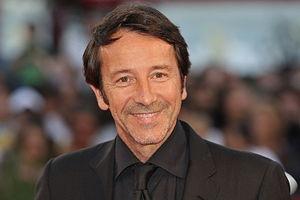
66ème Festival du Cinéma de Venise (Mostra), 4ème jour (05/09/2009). Tapis Rouge avec Jean-Hugues Anglade pour le film
Jean-Hugues Anglade, né le 29 juillet 1955 à Thouars dans les Deux-Sèvres, est un acteur français. Il a également écrit et réalisé un long métrage, Tonka. Il a reçu le César du meilleur acteur dans un second rôle pour La Reine Margot.